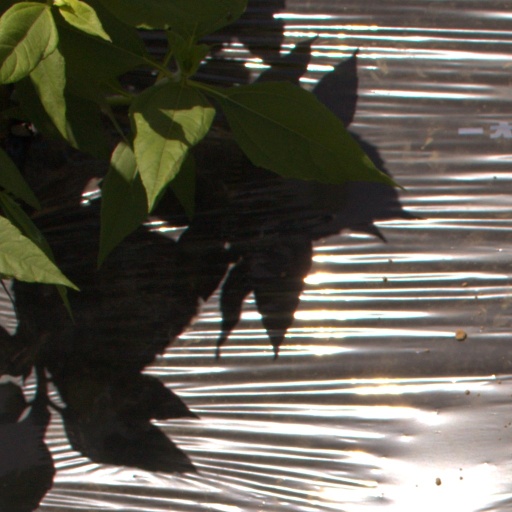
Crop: Jerusalem artichoke